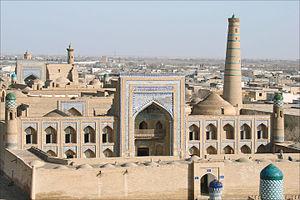
Мohammed Rahim Khan II, ou Mouhammad Rahim est un khan du khanat de Khiva de la dynastie ouzbèke des Koungrates. Il règne de 1864 à 1910.